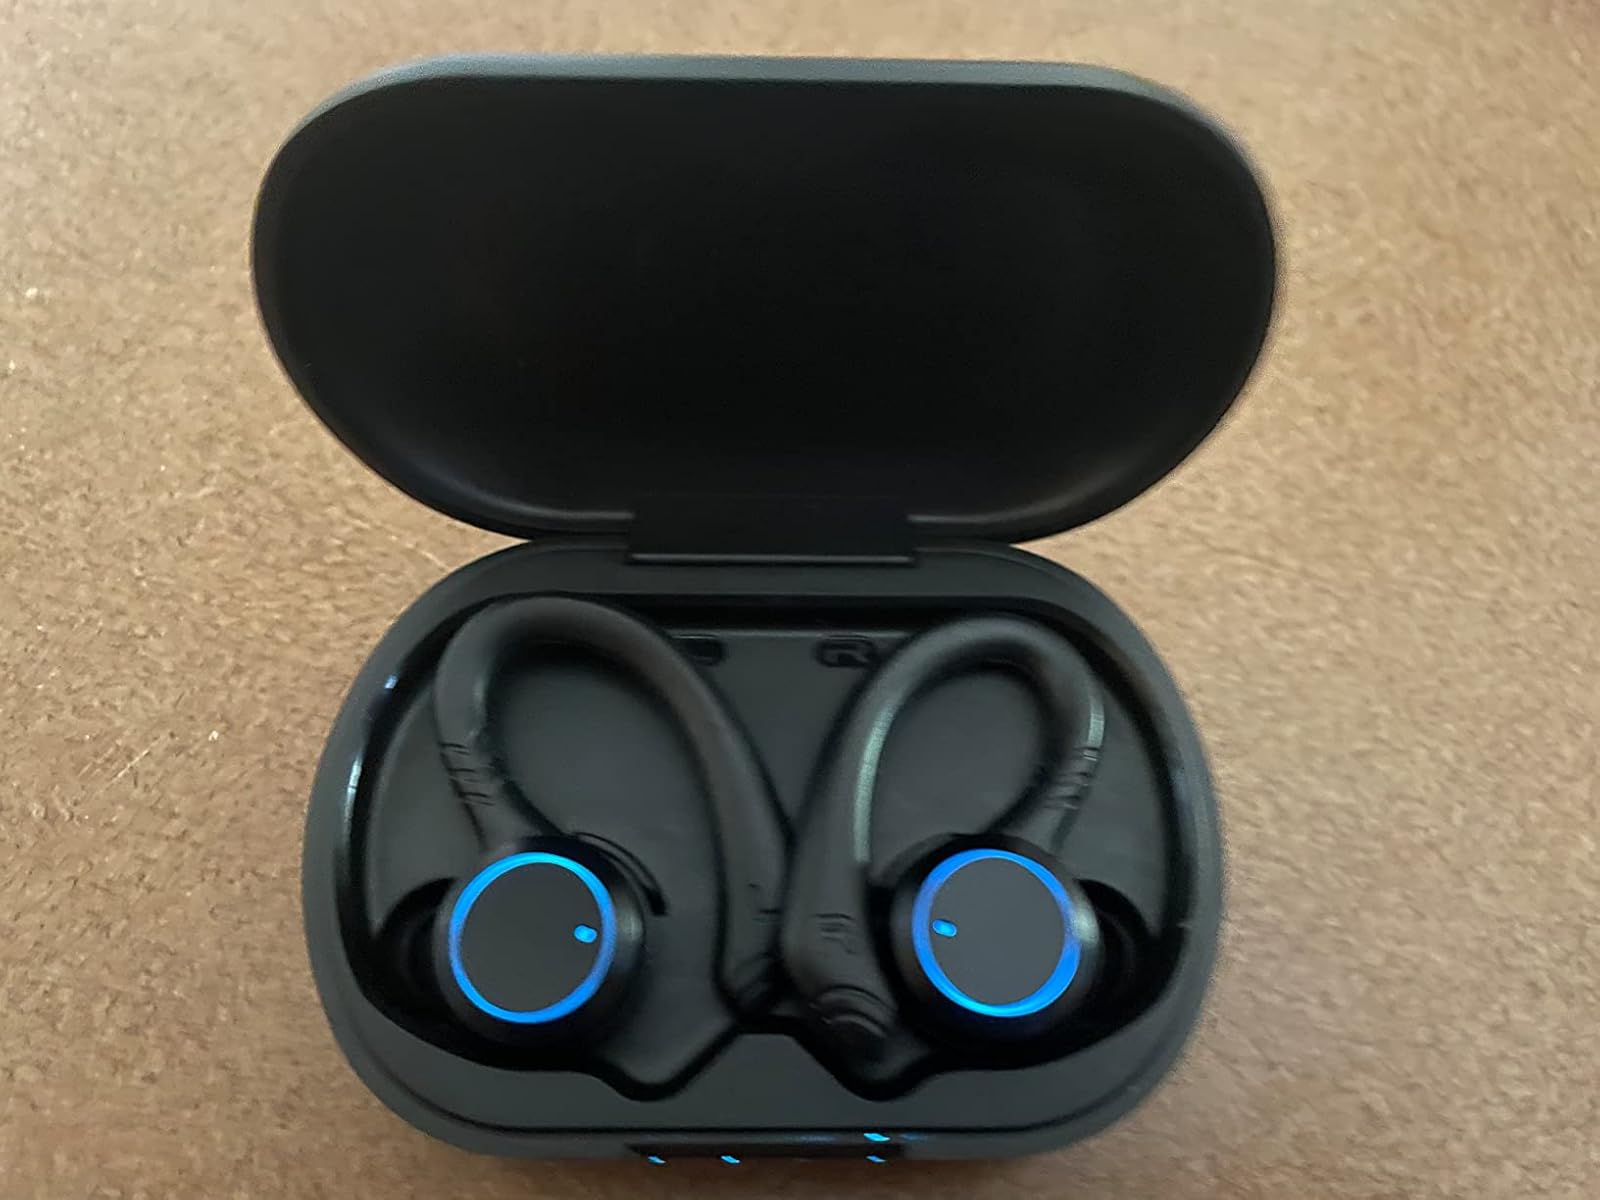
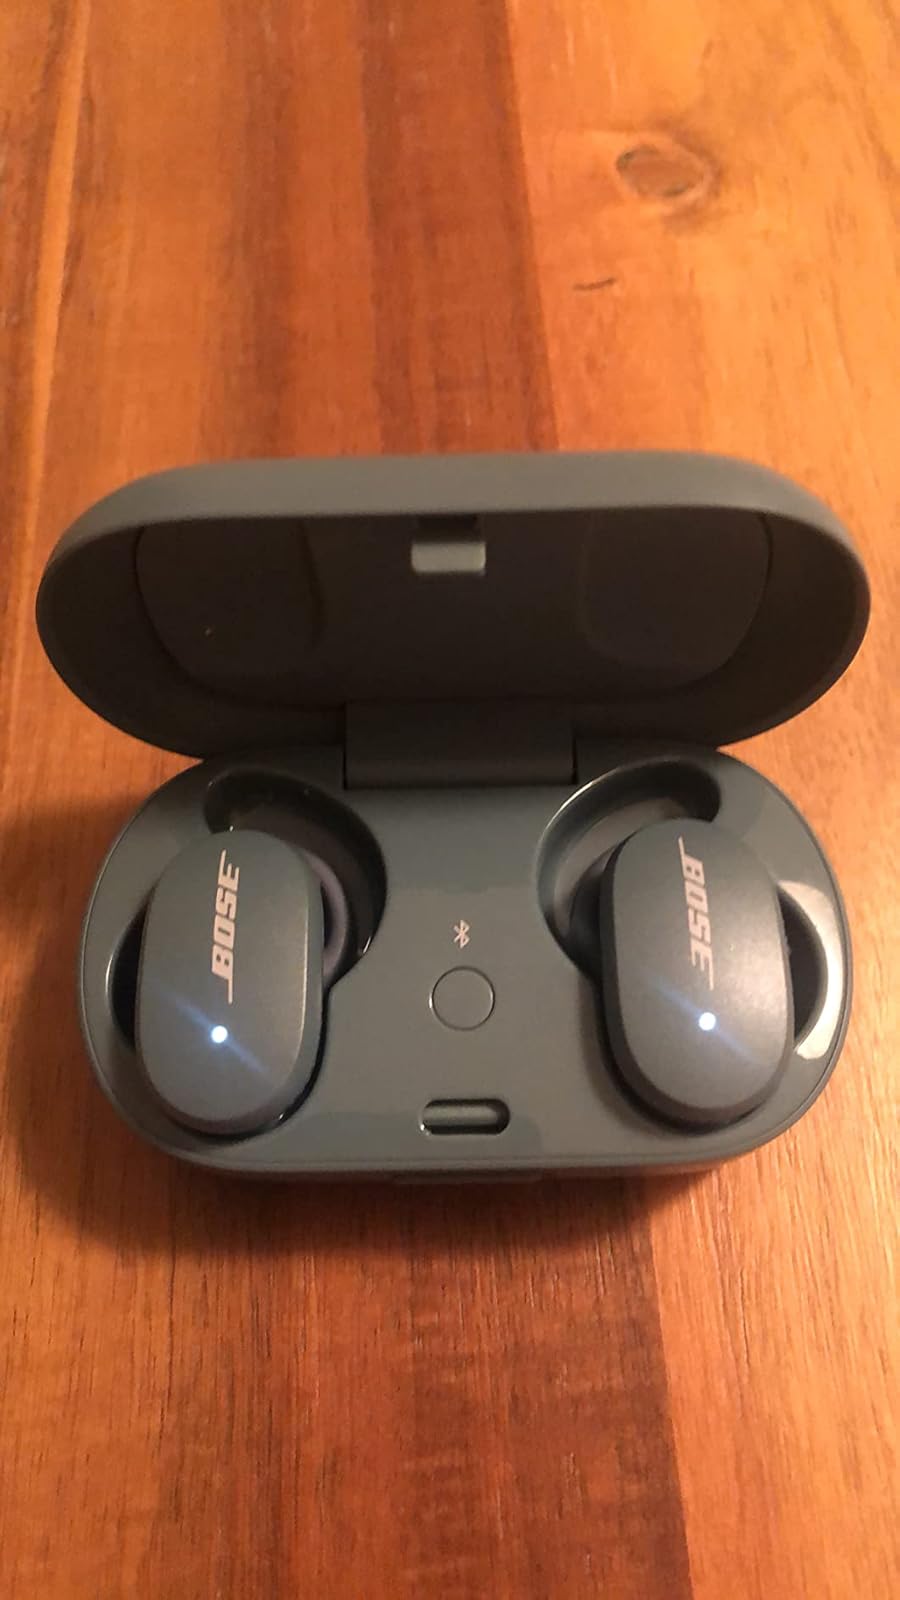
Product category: earbuds
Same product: no